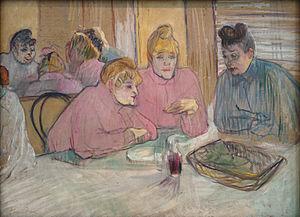
Ces dames (1893-1895). Henri de Toulouse-Lautrec. Exposé au musée des Beaux-arts de Budapest. Acquis en 1913
Cet article traite de l’histoire de la prostitution en Occident depuis ses origines jusqu'à nos jours. La prostitution est une activité consistant à accepter ou obtenir des relations sexuelles, en échange d'une rémunération, pendant une période déterminée. Cette activité, qui met essentiellement en relation deux parties, deux individualités, est pratiquée par les membres des deux sexes, mais elle est le plus souvent le fait des femmes pour des raisons socio-politiques liées essentiellement à la domination masculine. La prostitution concerne donc aussi les hommes, qui proposent ainsi des prestations dans un cadre hétérosexuel, homosexuel, travesti ou transsexuel. Les termes génériques employés sont prostitué et client.
Henri de Toulouse-Lautrec est un peintre, dessinateur, lithographe, affichiste et illustrateur français, né le 24 novembre 1864 à Albi et mort le 9 septembre 1901, au château Malromé, à Saint-André-du-Bois.